Hailsham

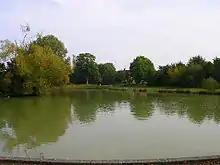
Common Pond, Hailsham

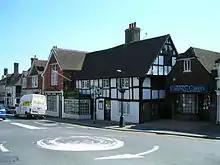
Market Square, Hailsham, East Sussex

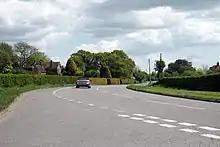
A271 from Hailsham, East Sussex

Glimpses of the town's past are to be found in photographs and artefacts available for viewing at the Heritage Centre in Blackman's Yard, Market Street, which is run by members of the Hailsham Historical and Natural History Society. A small display is available to members of the public including period kitchen, farming and agriculture, local industry and wartime memorabilia.